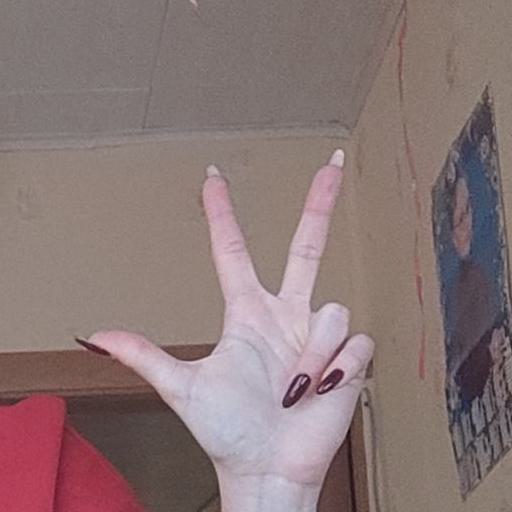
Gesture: three2